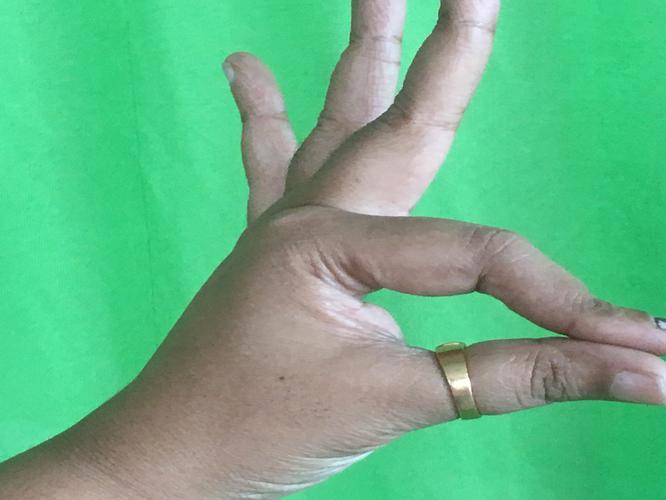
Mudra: Hamsasyam
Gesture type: single_hand